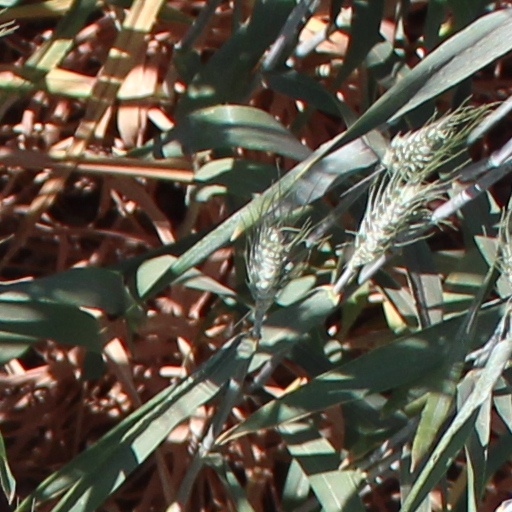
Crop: wheat